Termite

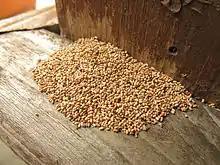
Termite faecal pellets

Termites are primarily detritivores, consuming dead plants at any level of decomposition. They also play a vital role in the ecosystem by recycling waste material such as dead wood, faeces and plants. Many species eat cellulose, having a specialised midgut that breaks down the fibre. Termites are considered to be a major source (11%) of atmospheric methane, one of the prime greenhouse gases, produced from the breakdown of cellulose. Termites rely primarily upon a symbiotic microbial community that includes bacteria, flagellate protists such as metamonads and hypermastigids. This community provides the enzymes that digests the cellulose, allowing the insects to absorb the end products for their own use.